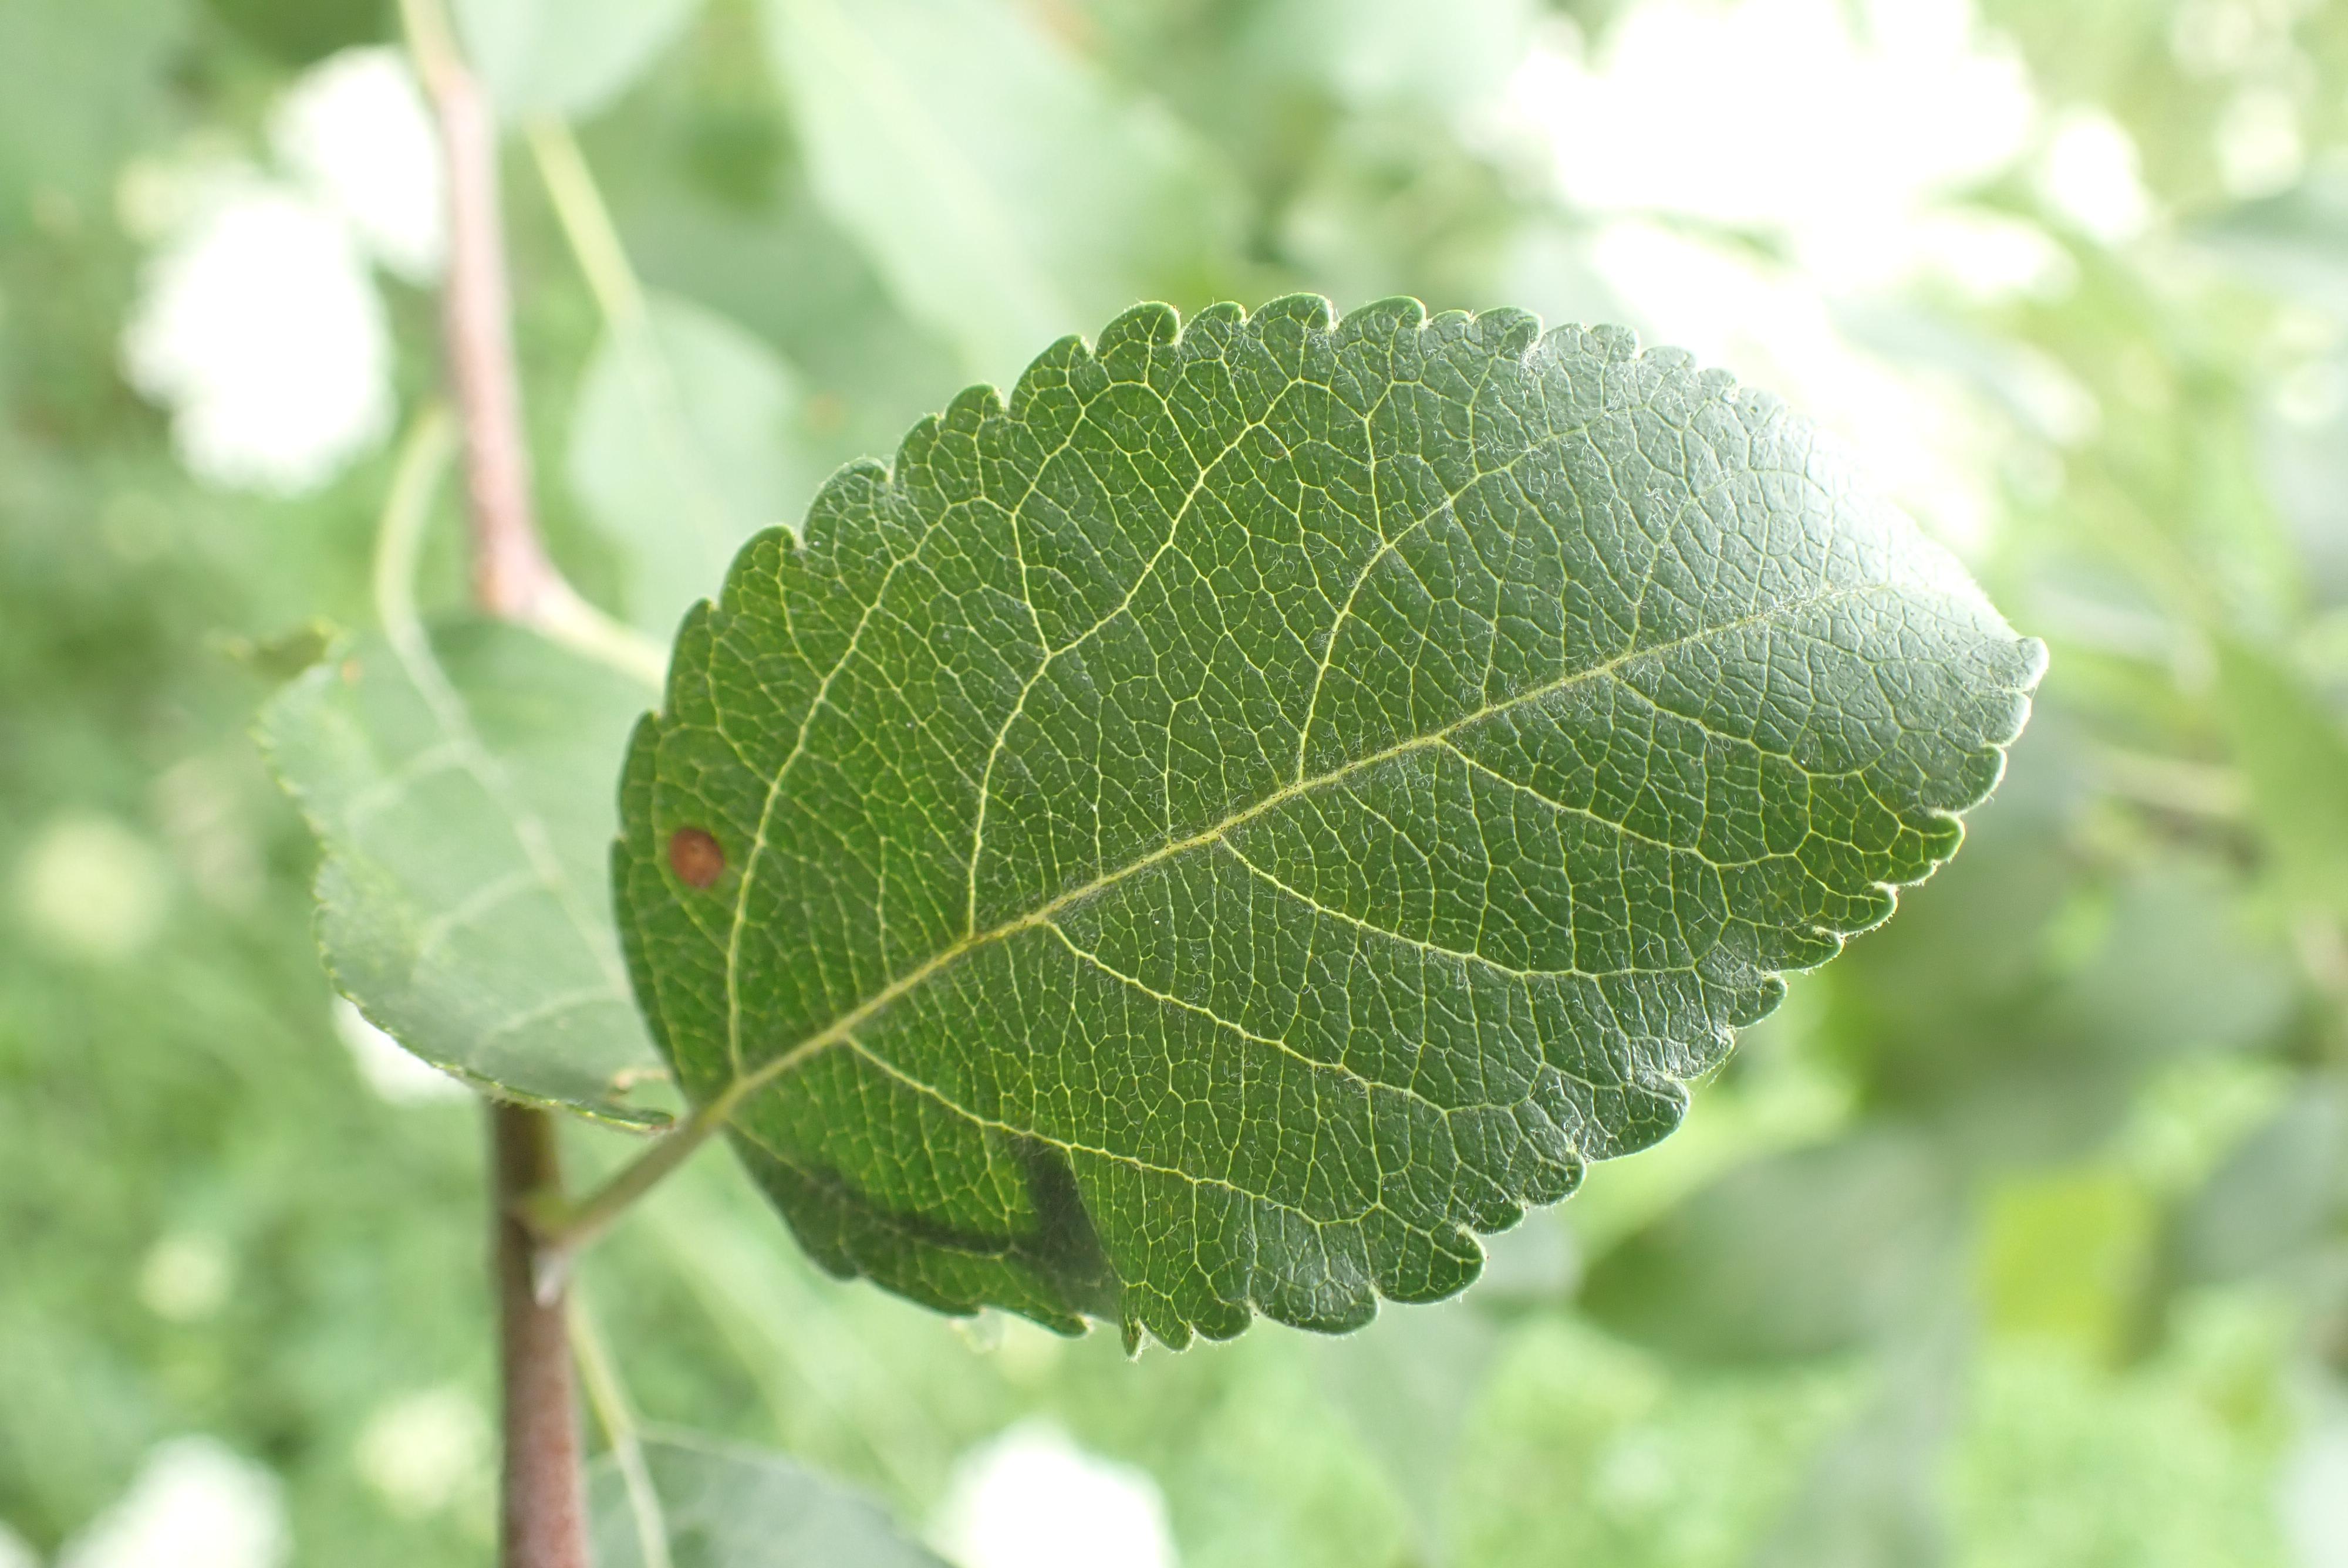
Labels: frog_eye_leaf_spot